Castle of Riddles

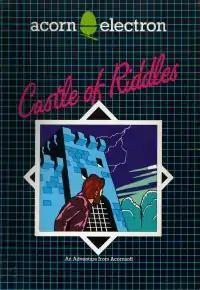

Castle of Riddles is a text adventure released by Acornsoft for the BBC Micro (in 1982) and Acorn Electron (1984) home computers. The game was written by Peter Killworth and was one of a series of text adventures written for, or ported to the BBC Micro by the same author (others including "Countdown to Doom" and "Philosopher's Quest"). As with all such games, only text is used. The player must use a simple 'verb-noun' format (e.g. 'Go North', 'Get lamp') to control the game. Unlike Killworth's other Acornsoft adventures, "Castle of Riddles" was not updated and reissued by Topologika so it became unavailable after 1985 when Acorn Computers (parent company of Acornsoft) pulled out of the games publishing market. Some of the puzzles however were included in the Topologika version of "Philosopher's Quest".